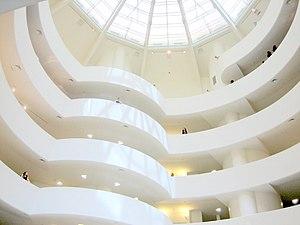
Men in Black ou Hommes en noir au Québec est un film américain réalisé par Barry Sonnenfeld, sorti en 1997. Il est l'adaptation cinématographique de la série de comics du même nom créée par Lowell Cunningham et publié par Aircel Comics en 1990. C'est le premier volet de la série de films Men in Black, il est suivi par Men in Black 2 en 2002, Men in Black 3 en 2012 et un spin-off Men in Black International en 2019.